1993 Finchley Road bombings

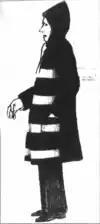

Home Secretary Michael Howard branded the attacks as "cowardly and contemptible". Chief Superintendent of the Metropolitan Police Tony Buchanan called the attack "murderous", citing that there had been "no opportunity whatever to effect an evacuation". He also condemned the telephone warnings as "totally inadequate" claiming that there was "every possibility a large number of people could've been seriously injured". The five people injured were sent to the Royal Free Hospital, and discharged the next day. The IRA said the bombings had been carried out by a number of active service units. On 2 October, police confirmed the locations of the bombings, and also noted that the effects of the bombings could have been much worse had it not been for a bus arriving early to collect passengers. On 4 October, police issued an artist's impression of a suspect for the blast, who was said to be wearing a duffel coat-type garment with distinctive yellow bands around it.